Any Day Now (TV series)

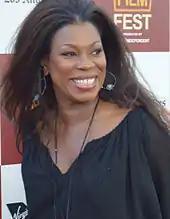
Toussaint in 2012

2000 Primetime Emmy Awards — (Nominated) Outstanding Costumes for a Series: Mary Anne Aston (Costume Supervisor); Elizabeth P. Palmer (Costume Designer)